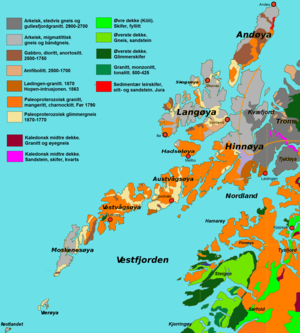
Vesterålen / Geologi
Geologisk kort over Lofoten og Vesterålen
Vesterålen er en øgruppe, der ligger nordligst i Nordland fylke i Norge. Den ligger lige nord for Lofoten. Vesterålen omfatter et landareal på tilsammen 2.511 km² og består af kommunerne Andøy, Bø, Hadsel, Sortland, Øksnes og Lødingen.